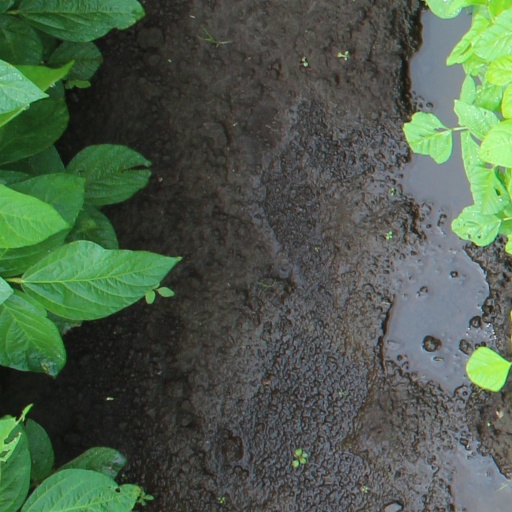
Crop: soybean